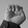
ASL letter: E